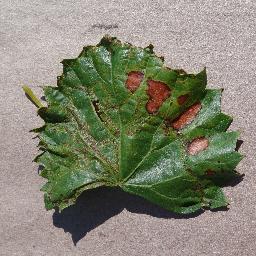
Label: Grape___Esca_(Black_Measles)